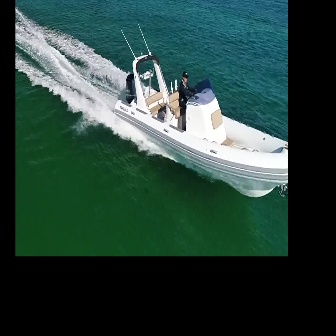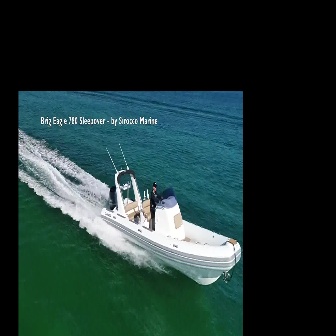
  Please identify the target specified by the bounding box [114,23,287,197] in the first image and locate it in the second image. Return the coordinates in [x_min,y_min,x_max,y_max] format.
Answer: [99,143,241,284]